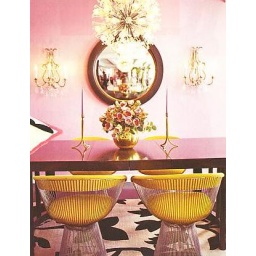
The loud pink and chartreuse are grounded by the large wooden table.